Ram Loevy

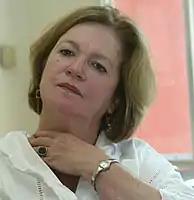
"Batya Gur wrote the script for "Murder in Television House.

In 1999 Loevy expanded his scope to tackle a new issue that was rising to the forefront of Israeli consciousness: environmentalism. Fourteen Footnotes to a Garbage Mountain was a documentary film about the Hiriya, once Israel's national garbage dump, on the outskirts of Tel Aviv. To Israelis, however, the Hiriya is more than a dumpsite. It is a physical landmark—a flat-topped mountain (87 m)—towering over the heavily urbanized coastal plain and the Ayalon River. Loevy succeeded in capturing the world of the Hiriya in its final days, as it was transformed from a dump to a recycling center and national park. He documented life around the site, and the art that sprouted up from its role—once mocked—as a national compost heap.